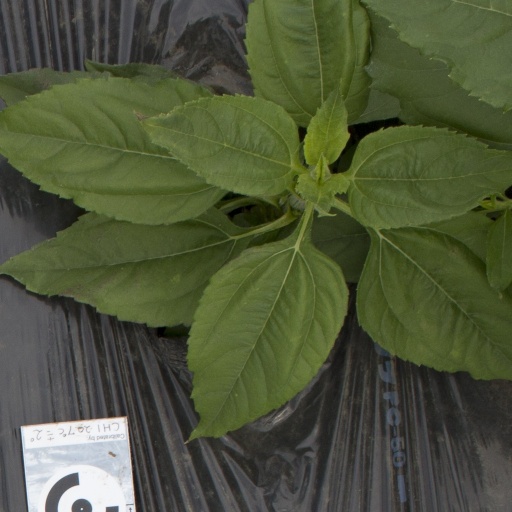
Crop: Jerusalem artichoke